Zenos Frudakis

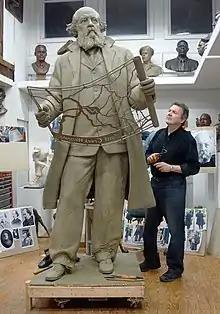
Zenos Frudakis working on his sculpture of Frederick Law Olmsted.

Zenos Frudakis (born July 7, 1951) is an American sculptor whose diverse body of work includes monuments, memorials, portrait busts and statues of living and historic individuals, military subjects, sports figures and animal sculpture. Over the past four decades he has sculpted monumental works and over 100 figurative sculptures included within public and private collections throughout the United States and internationally. Frudakis currently lives and works near Philadelphia, and is best known for his sculpture "Freedom", which shows a series of figures breaking free from a wall and is installed in downtown Philadelphia. Other notable works are at Arlington National Cemetery in Virginia, Brookgreen Gardens in South Carolina, the National Academy of Design, and the Lotos Club of New York City, the Imperial War Museum in England, the Utsukushi ga-hara Open Air Museum in Japan, and the U.S. Embassy in Pretoria, South Africa.